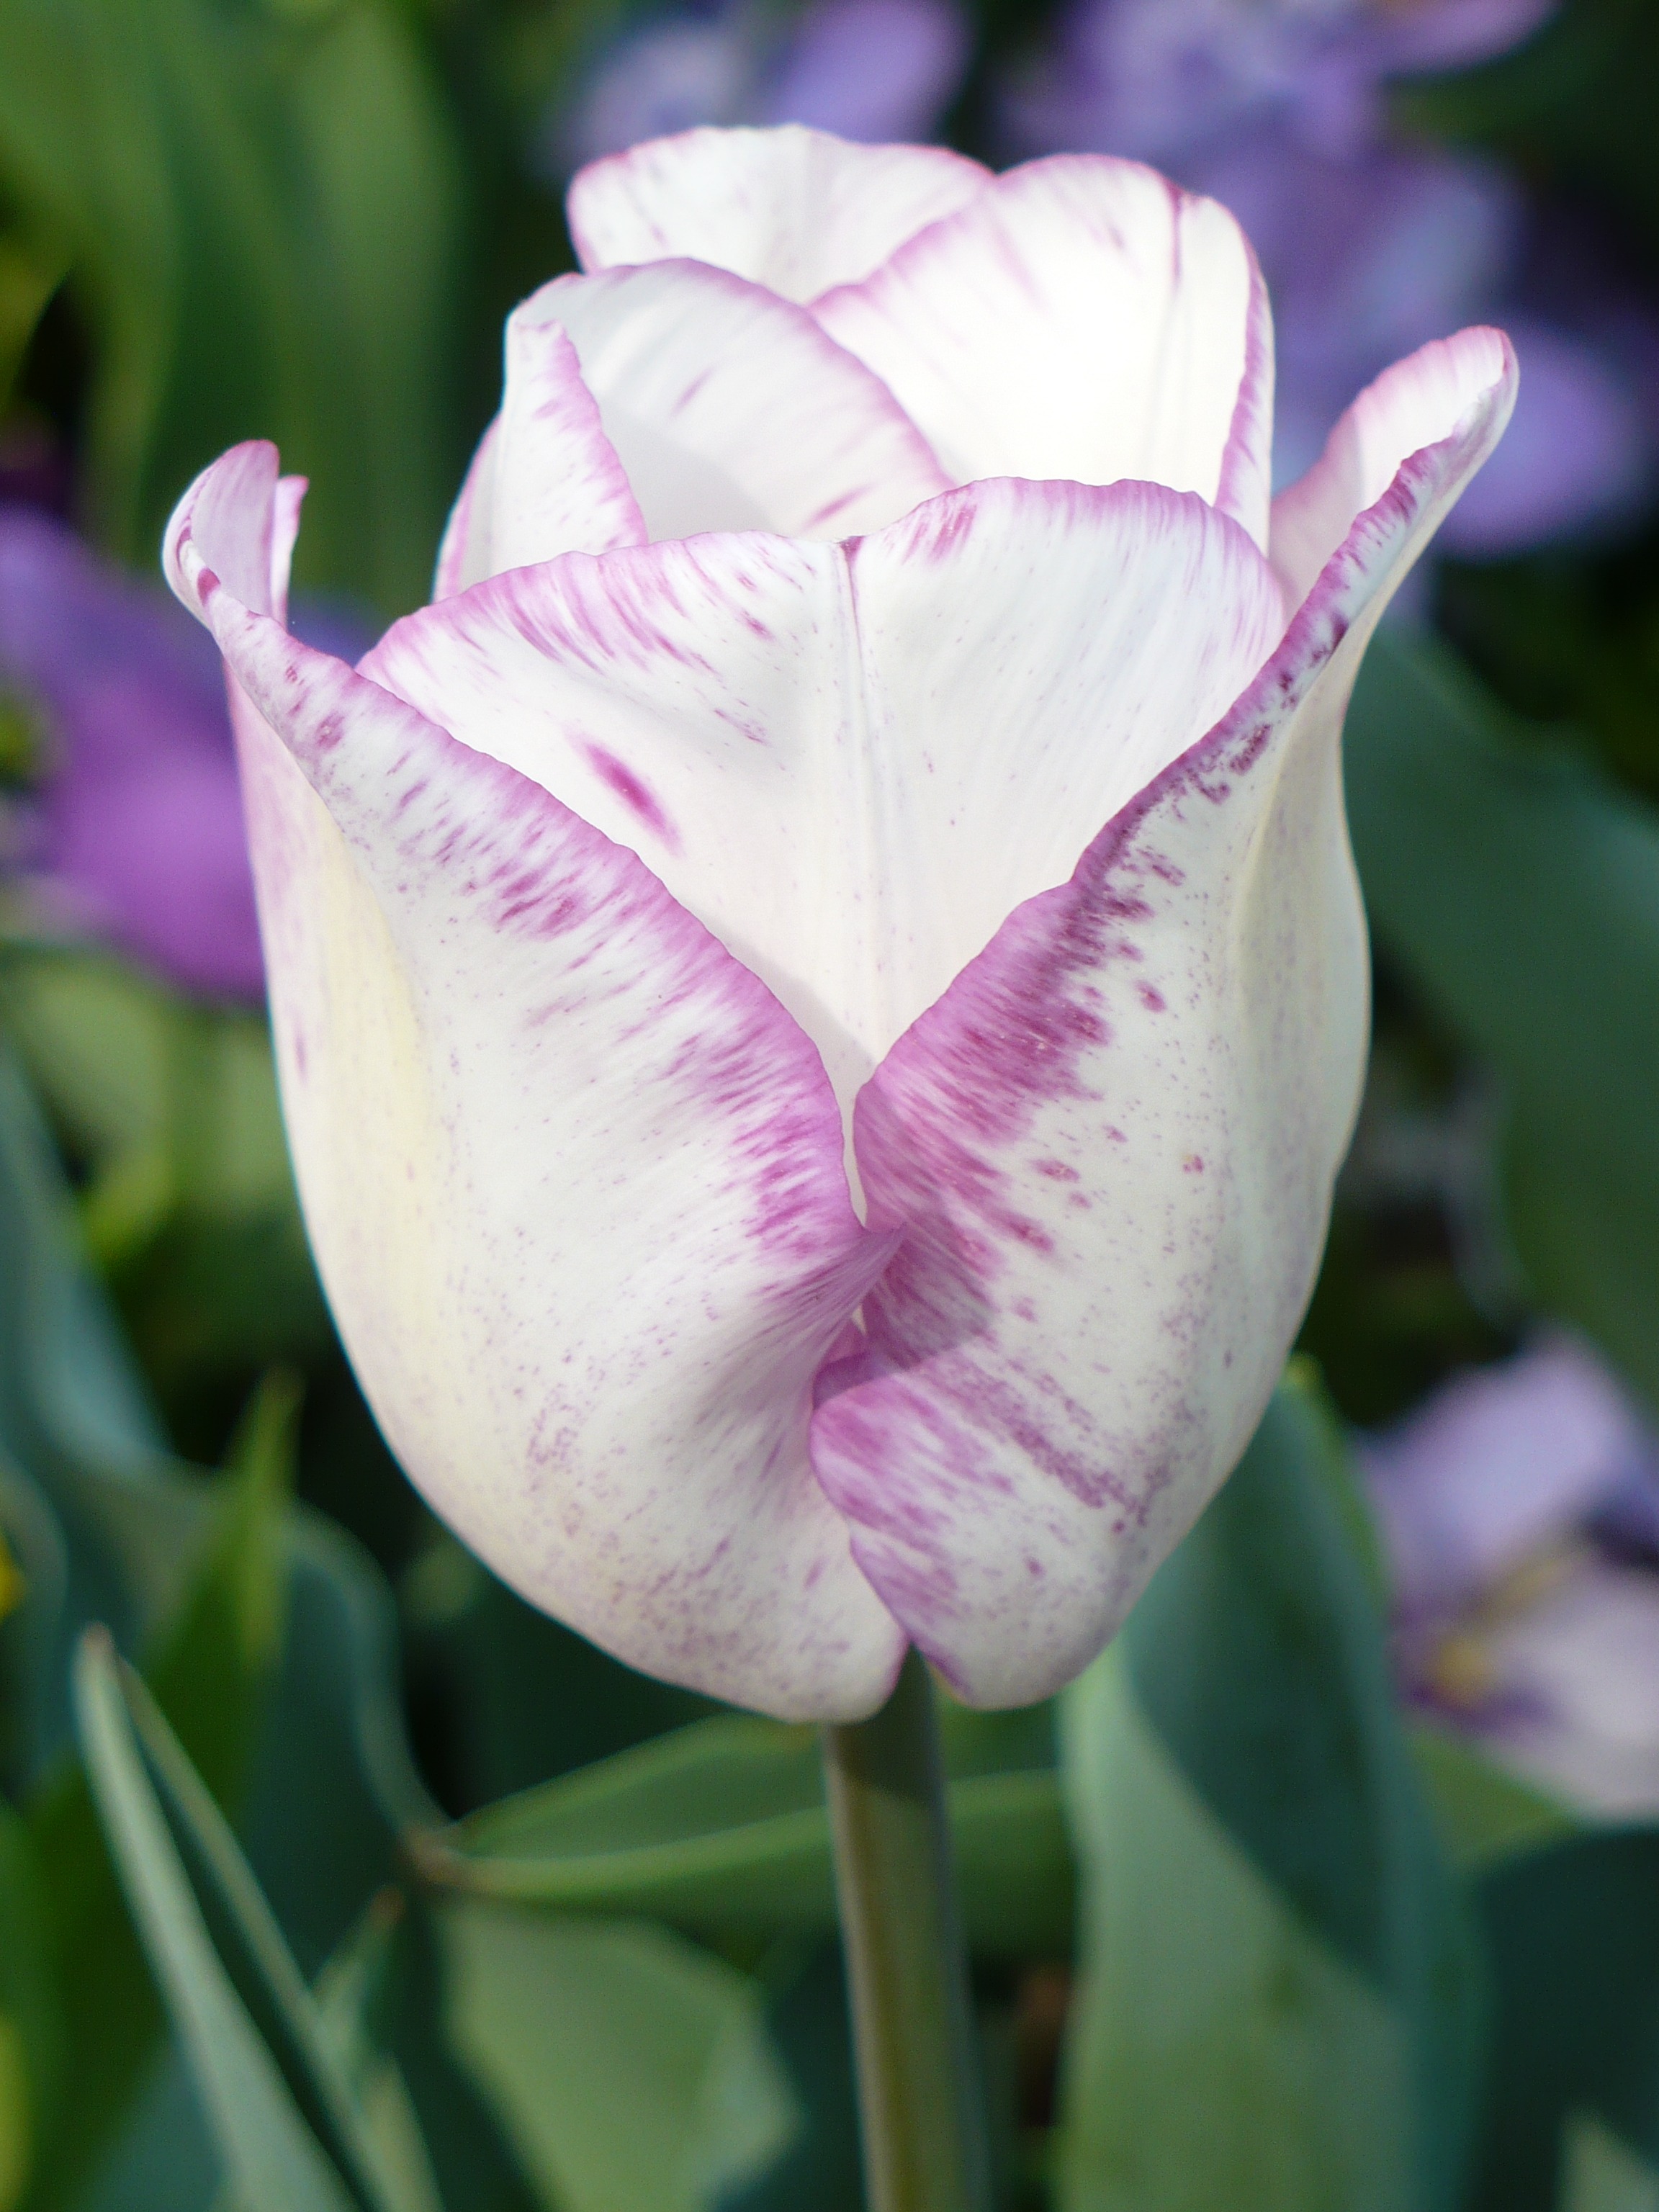
blossom, plant, white, flower, purple, petal, floral, tulip, green, blooming, flora, plants, leafy, background, gardening, petals, decorative, violet, fleurs, gardens, ornamental, tulips, blooms, bulbous, flowering, macro photography, flowering plant, leaves background, lily family, plant stem, land plant